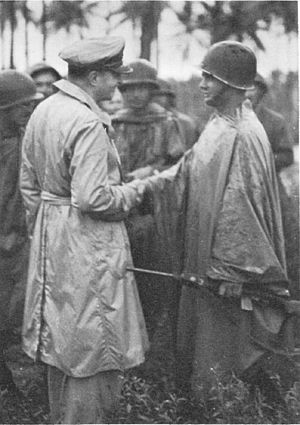
Felttoget på Admiralitetsøerne / Slaget om Los Negros / Landgang
Admiralitetsøerne, 29. februar 1944. General Douglas MacArthur tildeler den første mand i land, sekondløjtnant Marvin J. Henshaw et Distinguished Service Cross.
Officer i regnfrakke trykker soldat med stålhjælm og vandtæt slag i hånden, mens andre soldater med samme beklædning ser til.
Felttoget på Admiralitetsøerne var en række slag under felttoget på New Guinea under 2. verdenskrig hvor United States Armys 1. kavaleridivision erobrede de japansk besatte Admiralitetsøer.